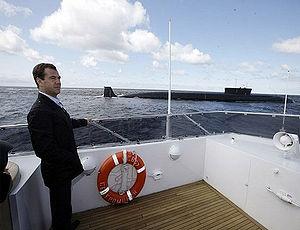
Dmitri Medvedev devant le Yuriy Dolgorukiy, sous-marin de classe Borei, en mer près de Severomorsk. Русский: Осмотр акватории производственного объединения «Северное машиностроительное предприятие» и атомного подводного ракетного крейсера «Юрий Долгорукий» Suomi: Venäjän presidentti Dmitri Medvedev Severomorskissa Murmanskin alueella. Taustalla Borei-luokan strateginen ydinsukellusvene Juri Dolgoruki. Svenska: Dmitrij Medvedev framför ubåten Yury Dolgorukiy i Severomorsk
La classe Boreï du mot russe « Борей » signifiant Borée, est le code OTAN pour la classe de sous-marins nucléaires lanceurs d'engins de 4ᵉ génération de la Flotte maritime militaire de Russie. Il s'agit du premier SNLE développé par la Russie depuis la chute de l'Union soviétique. Ce programme, tout d'abord dénommé « Projekt 935 » jusqu'à son gel dans les années 1990, sera ensuite remanié et portera le code « Projekt 955 ». La tête de classe, le Iouri Dolgorouki, entame ses essais en mer le 19 juin 2009 pour une livraison dans le courant de l'année.
L'arsenal nucléaire de la Russie est l'unique héritier de l'arsenal nucléaire de l'Union soviétique.